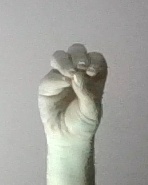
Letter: ha